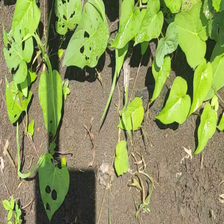
Weed species: Obscure_morning _glory(Ipomoea obscura)